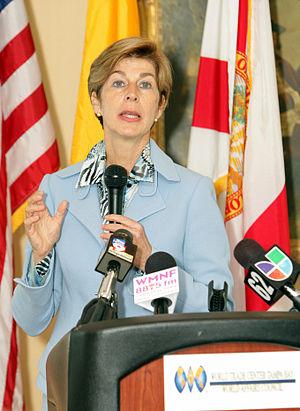
Carolina Barco Isakson, est une diplomate et femme politique colombienne. Ministre des Affaires du 26 mai 2002 au 7 août 2006.